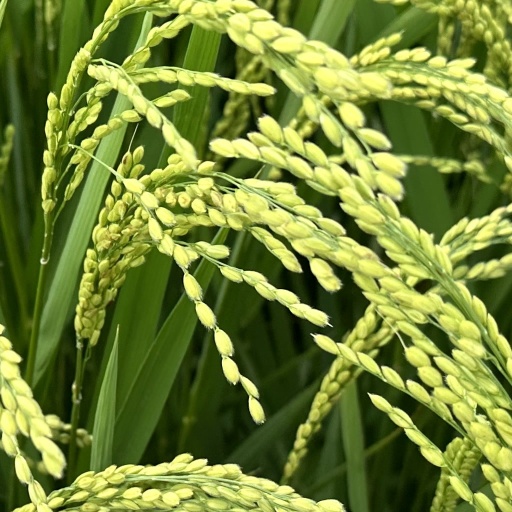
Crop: rice